Health in Turkey

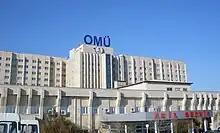
Ondokuz Mayıs University Hospital in Samsun

According to the recent 'WHO vaccine-preventable diseases: monitoring system' reported cases for Diphtheria were 0, Measles were 9, Rubella were 7, Mumps were 544 and Tetanus(total) were 16 cases in 2016.